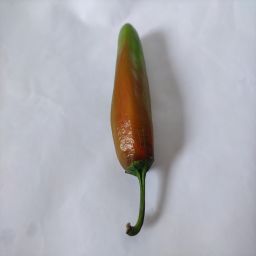
Crop: New Mexico Green Chile
Quality: Ripe